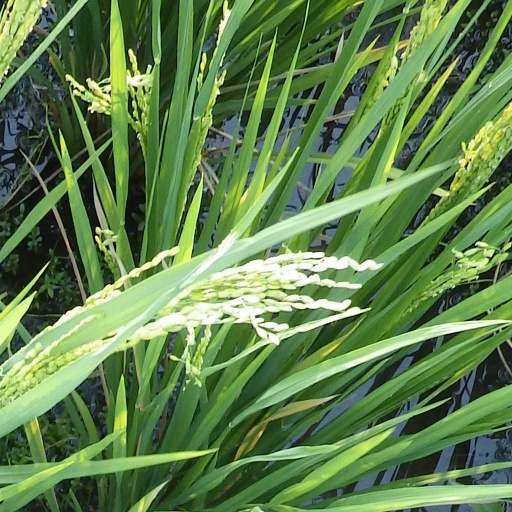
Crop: rice